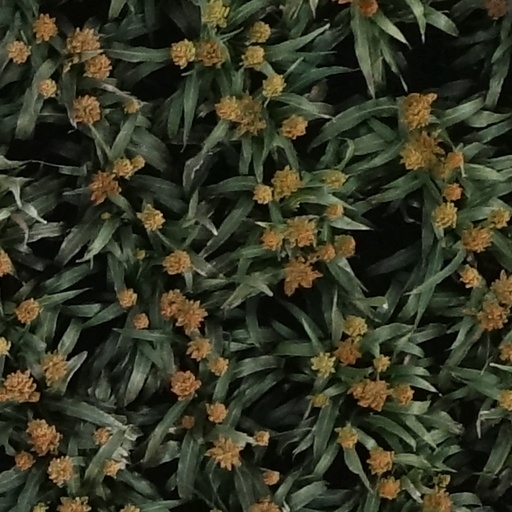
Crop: sorghum